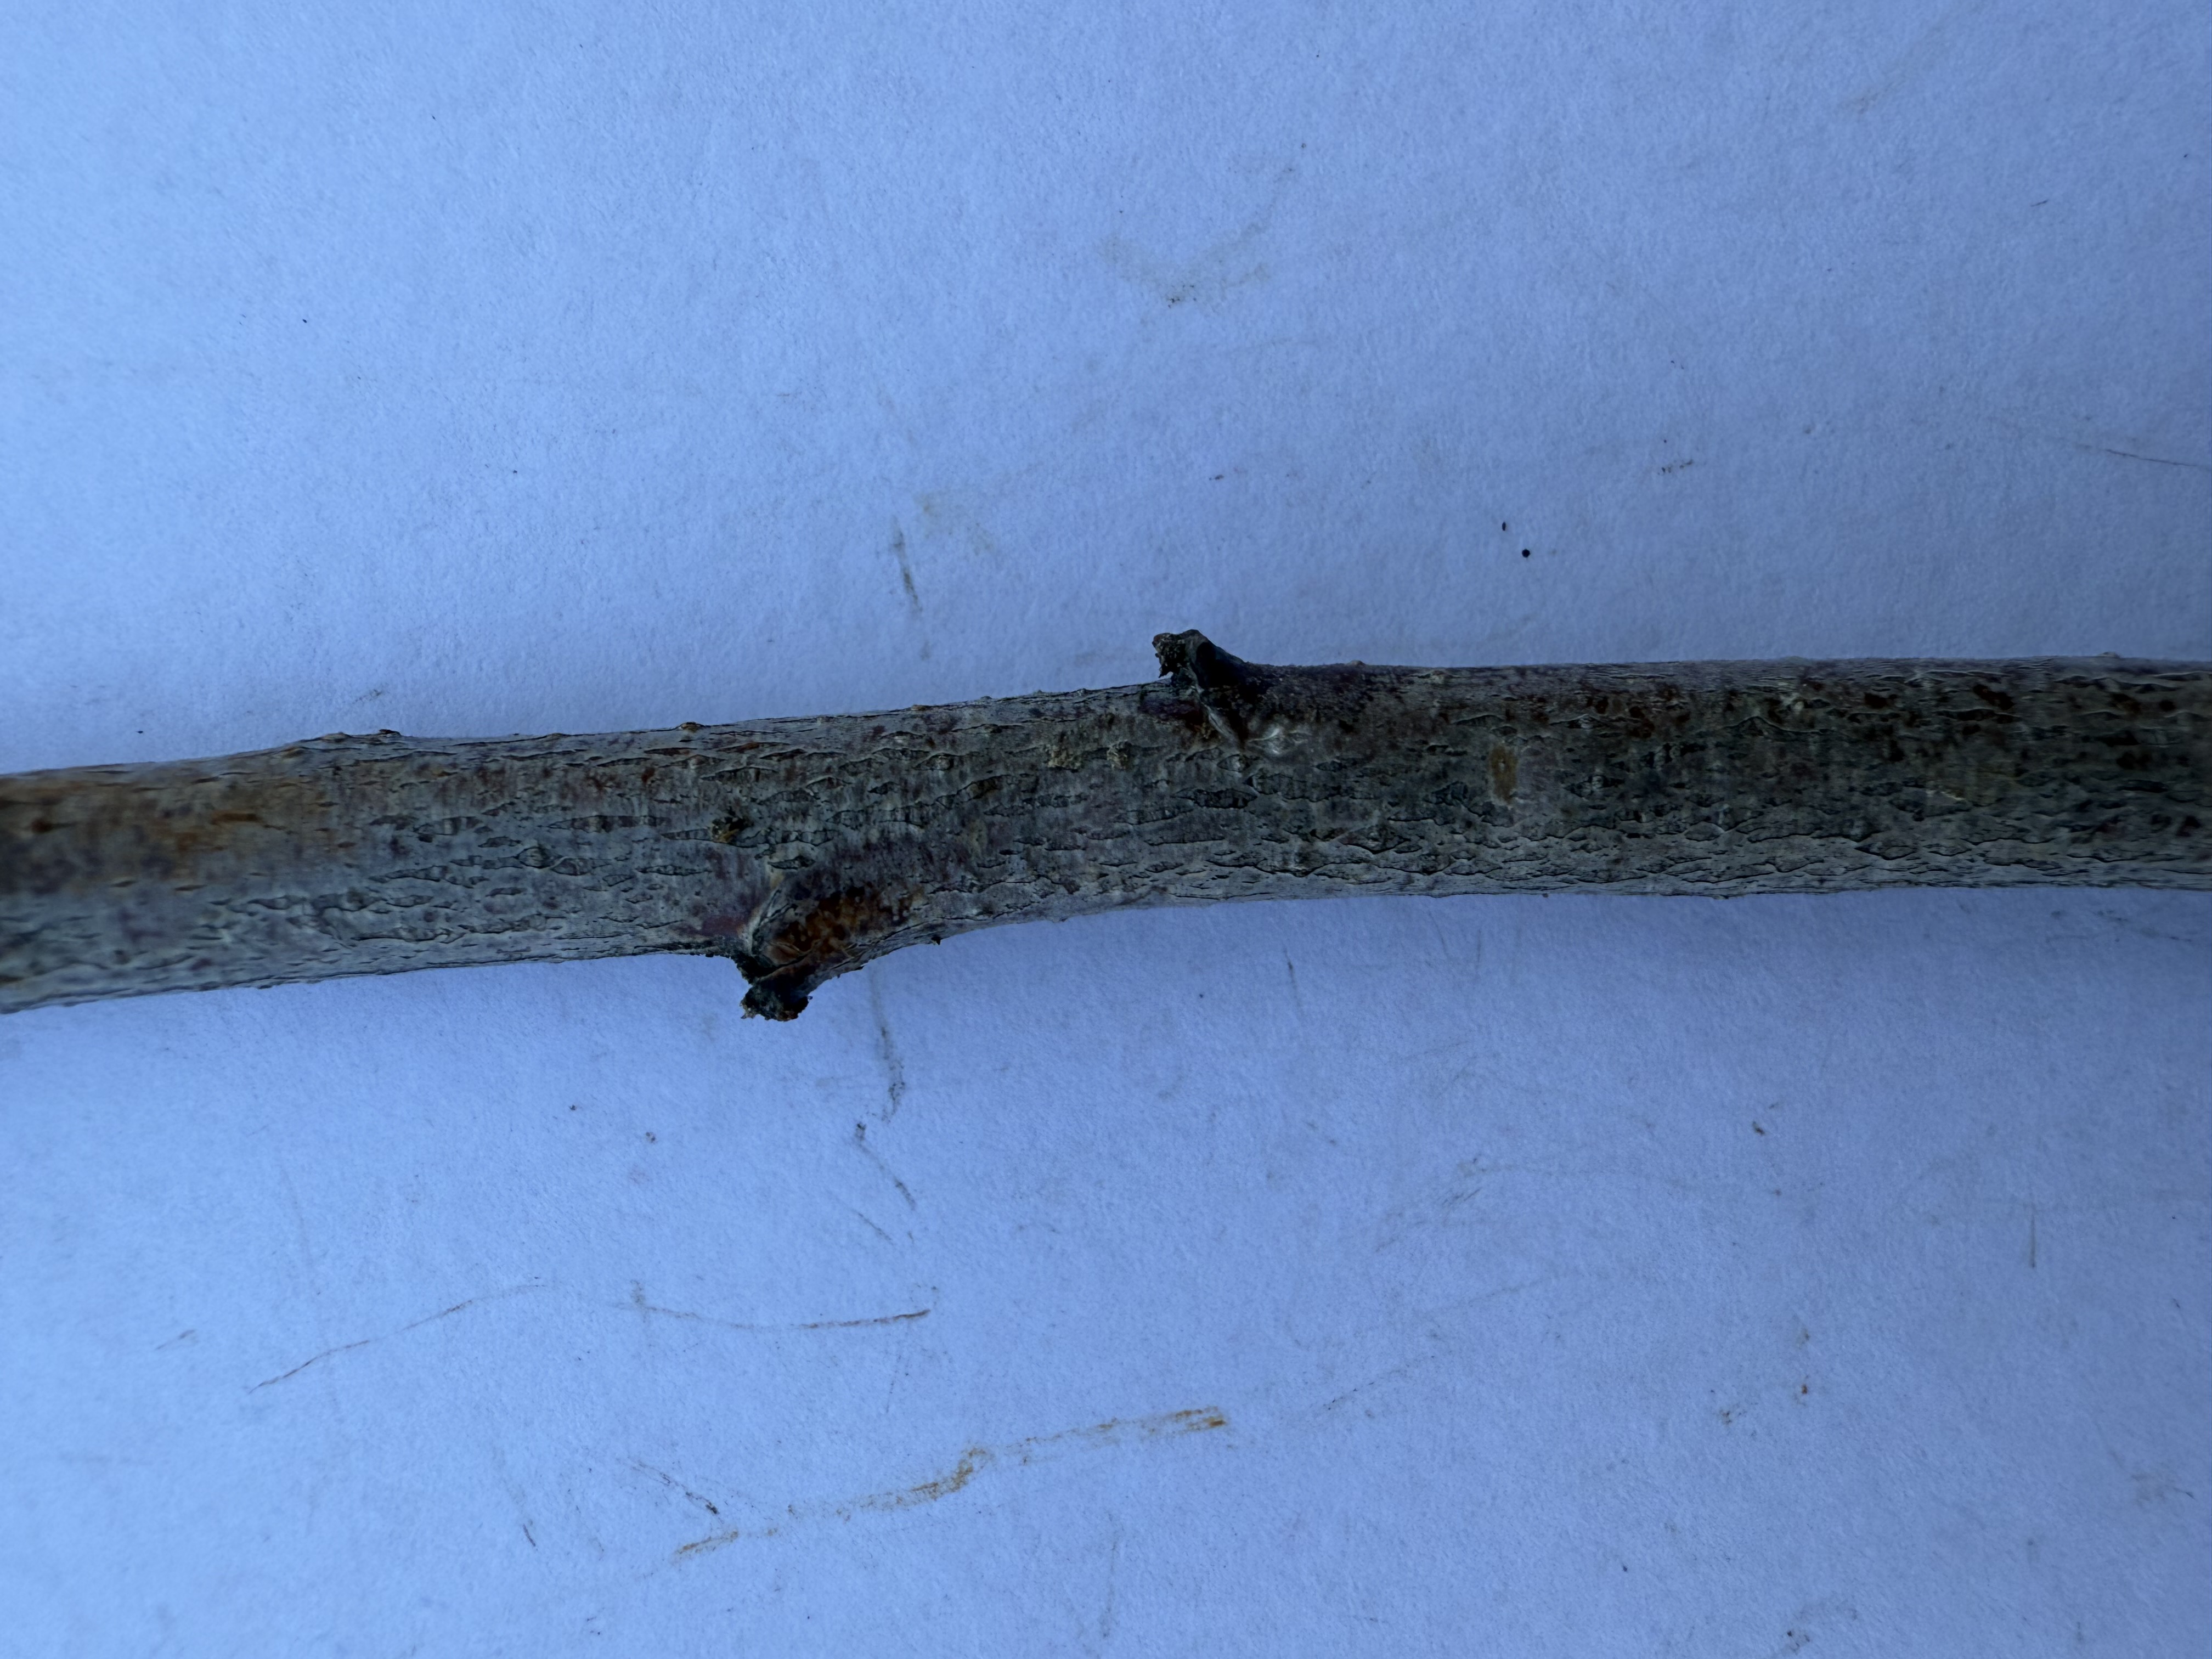
Variety: Duke Blueberry